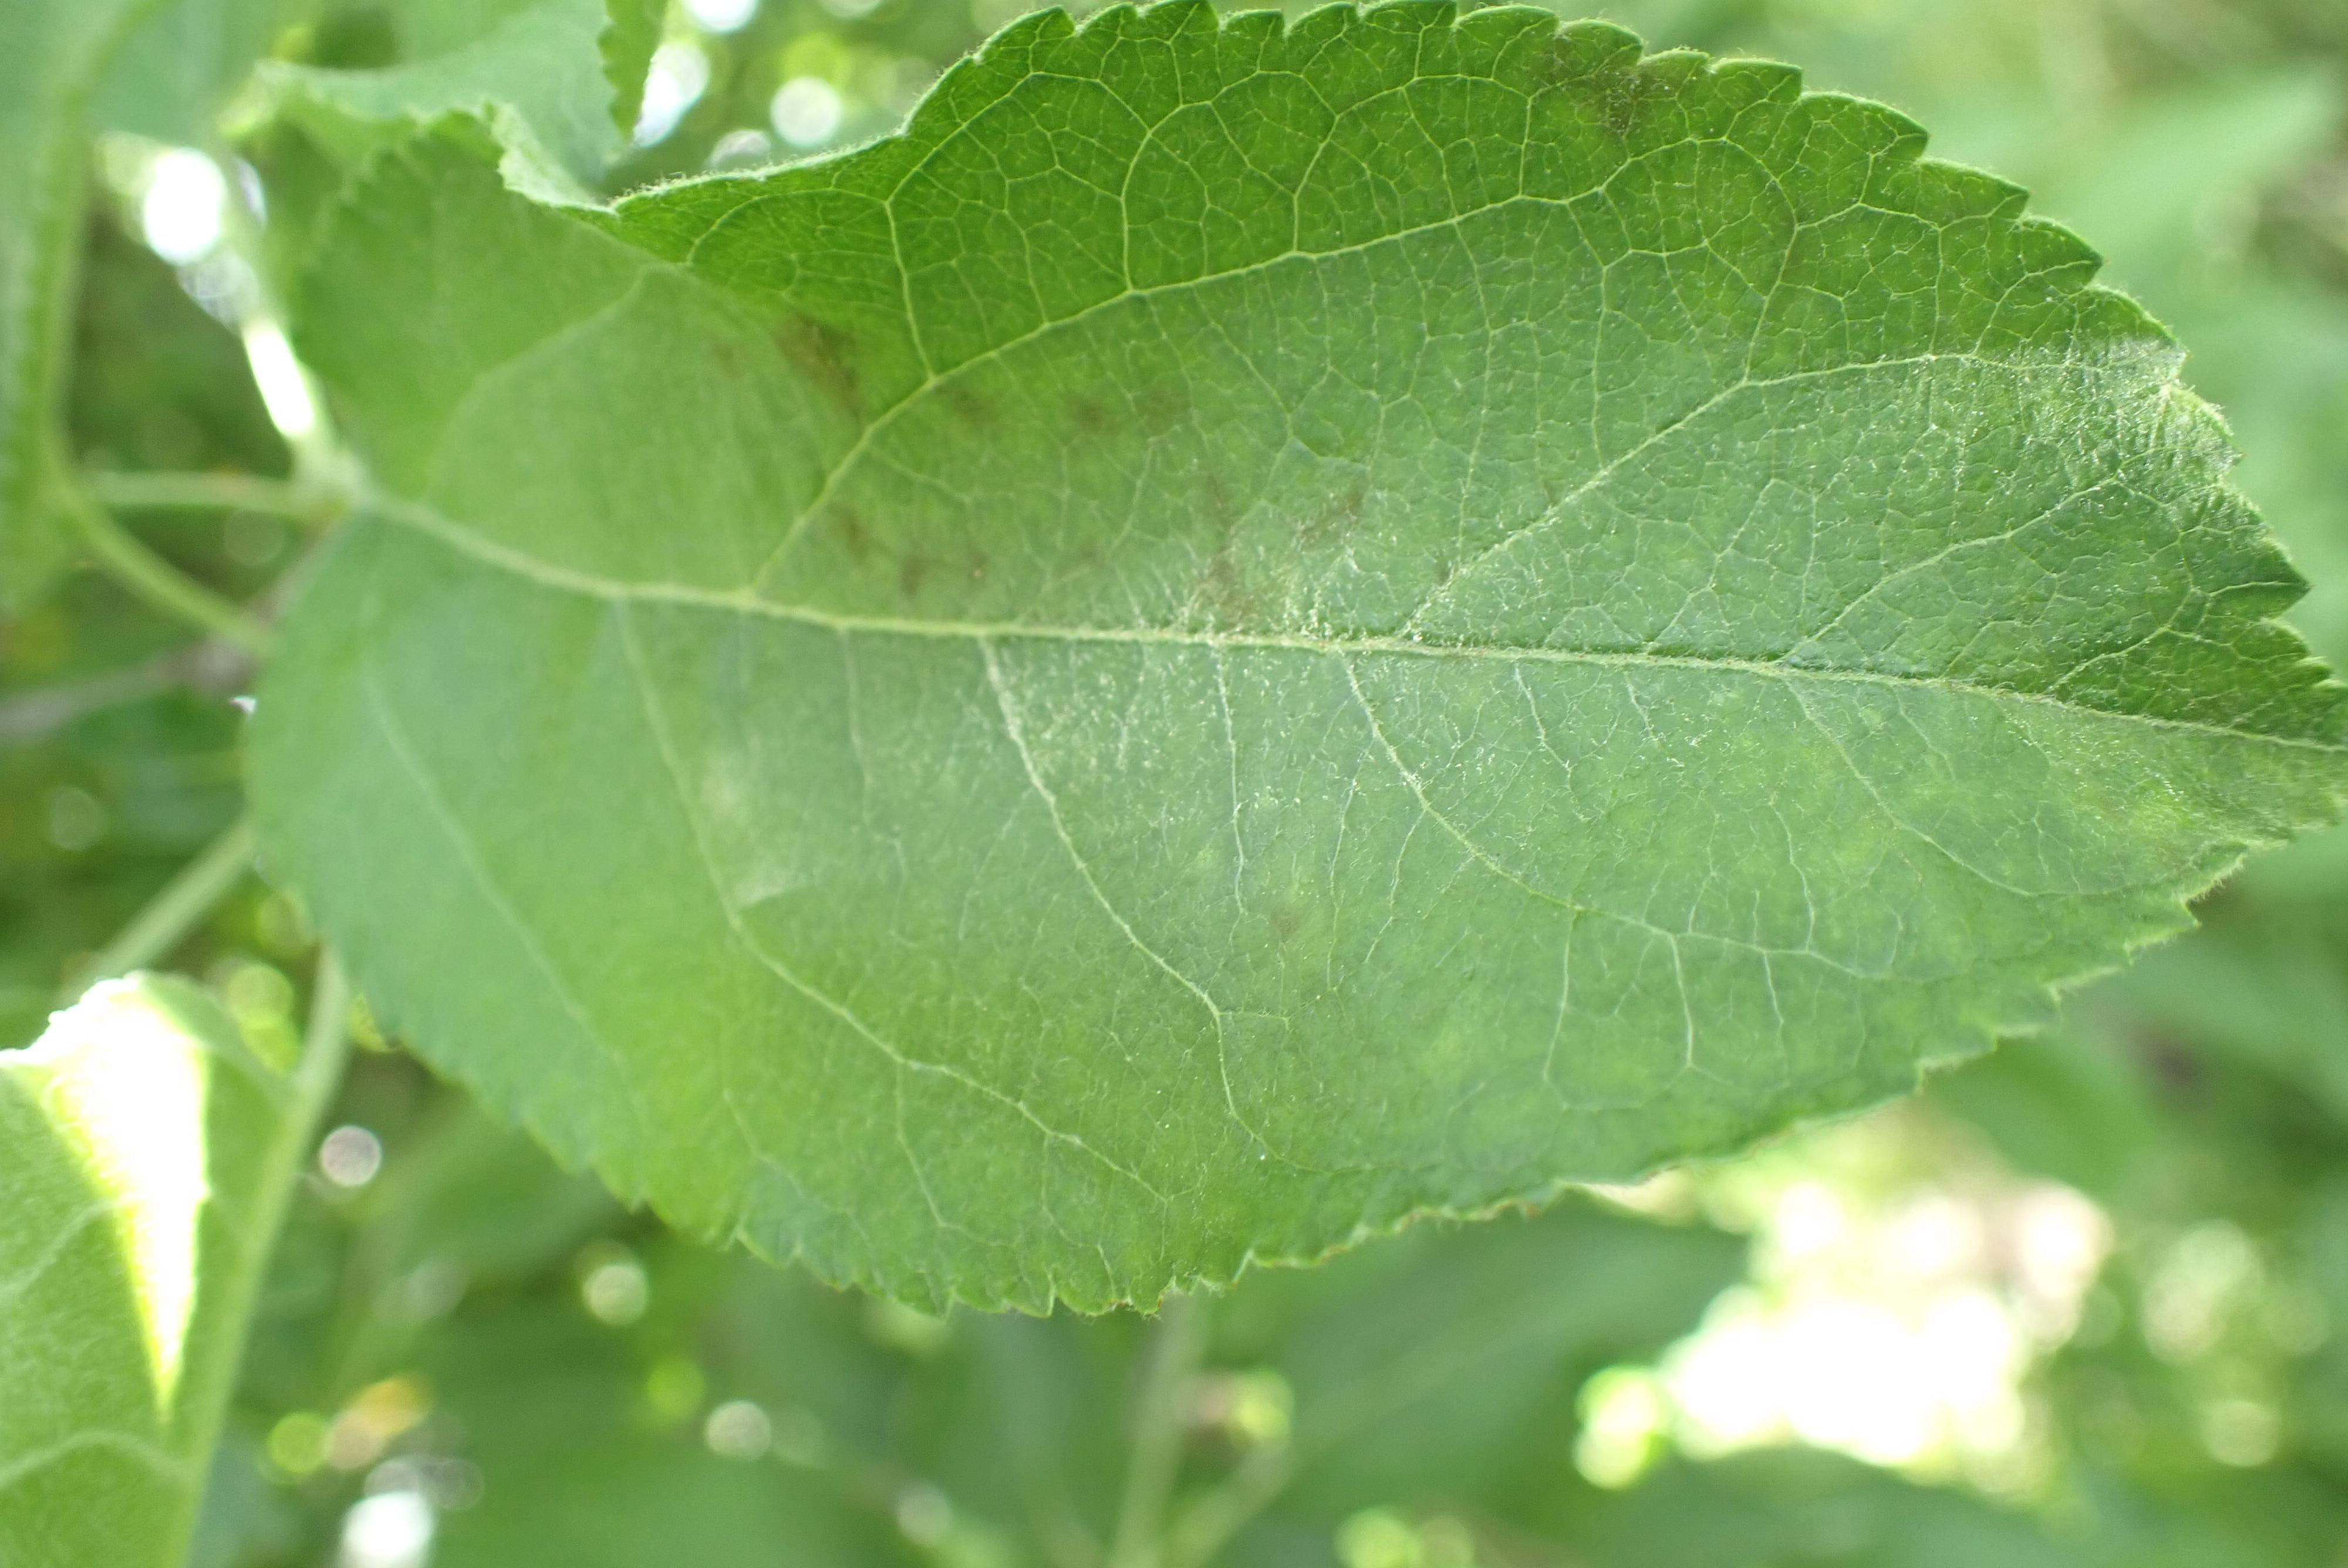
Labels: scab